Preston School of Industry

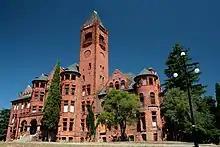

The Preston School of Industry, also known as Preston Castle, was a reform school located in Ione, California, in Amador County. It was proposed by, and ultimately named after, state senator Edward Myers Preston. The cornerstone was laid in December 1890, and the institution was opened in June 1894 when seven wards (minors under the guardianship of the state, but not necessarily juvenile offenders) were transferred there from San Quentin State Prison. It is considered one of the oldest and best-known reform schools in the United States.